Sports in Syracuse

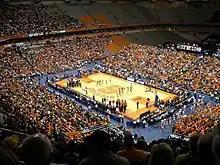
Basketball at Syracuse University's JMA Wireless Dome stadium

Syracuse University's JMA Wireless Dome can hold over 33,000 and 50,000 people, for basketball and football respectively, making it the largest domed stadium in the Northeastern United States and the largest on a college campus. Especially the Orange's basketball games have been making use of the Dome's capacity over the past few years. The third most attended college sporting events are lacrosse games, with the Orange at times drawing over 6,000 fans.